Baltimore Ravens Cheerleaders

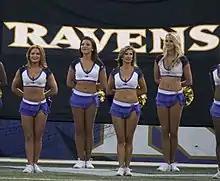
Redskins at Ravens 8/29/15

The Baltimore Ravens Cheerleaders are a cheerleading and dance squad for the Baltimore Ravens of the National Football League. Along with the Seattle Seahawks Dancers, the Tennessee Titans Cheerleaders and the Washington Commanders' Command Force, the Ravens squad is a co-ed squad, with the female cheerleaders doing various dance moves, and the males working on stunts, as in traditional cheerleading. The group was founded in 1998, and currently consists of 48 members (20 stunt team performers and 28 dancers). The squad performs at the Ravens home stadium M&T Bank Stadium. The squad's director is Tina Galdieri, who cheered at the 1996 Summer Olympics in Atlanta, as well as the World League of American Football's (later NFL Europe) Barcelona Dragons, and also led the University of Maryland's cheerleading squad to a national championship in 1999. The squad also has a "Lil Ravens" summer program, and unlike the other squads, boys also are permitted to join. The group makes various appearances at parties and corporate functions throughout the year. The female members of the squad also has a swimsuit calendar, with their 2012 calendar taking place in the Bahamas. The squad currently has 31 female members.